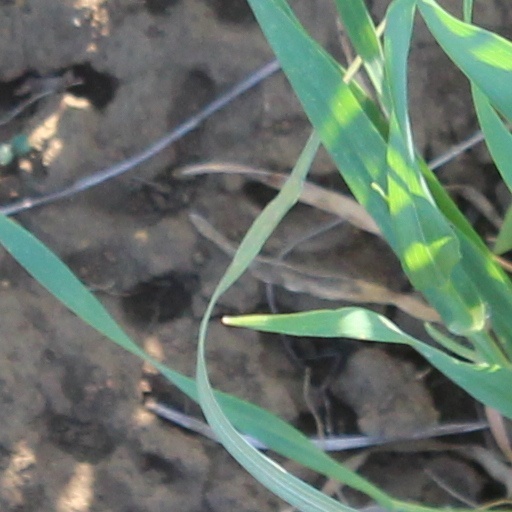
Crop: wheat